Egaleo metro station

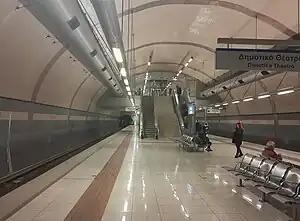
Station platforms

Egaleo is a station of Athens Metro Line 3. The station started operating on 26 May 2007 as part of an extension from .